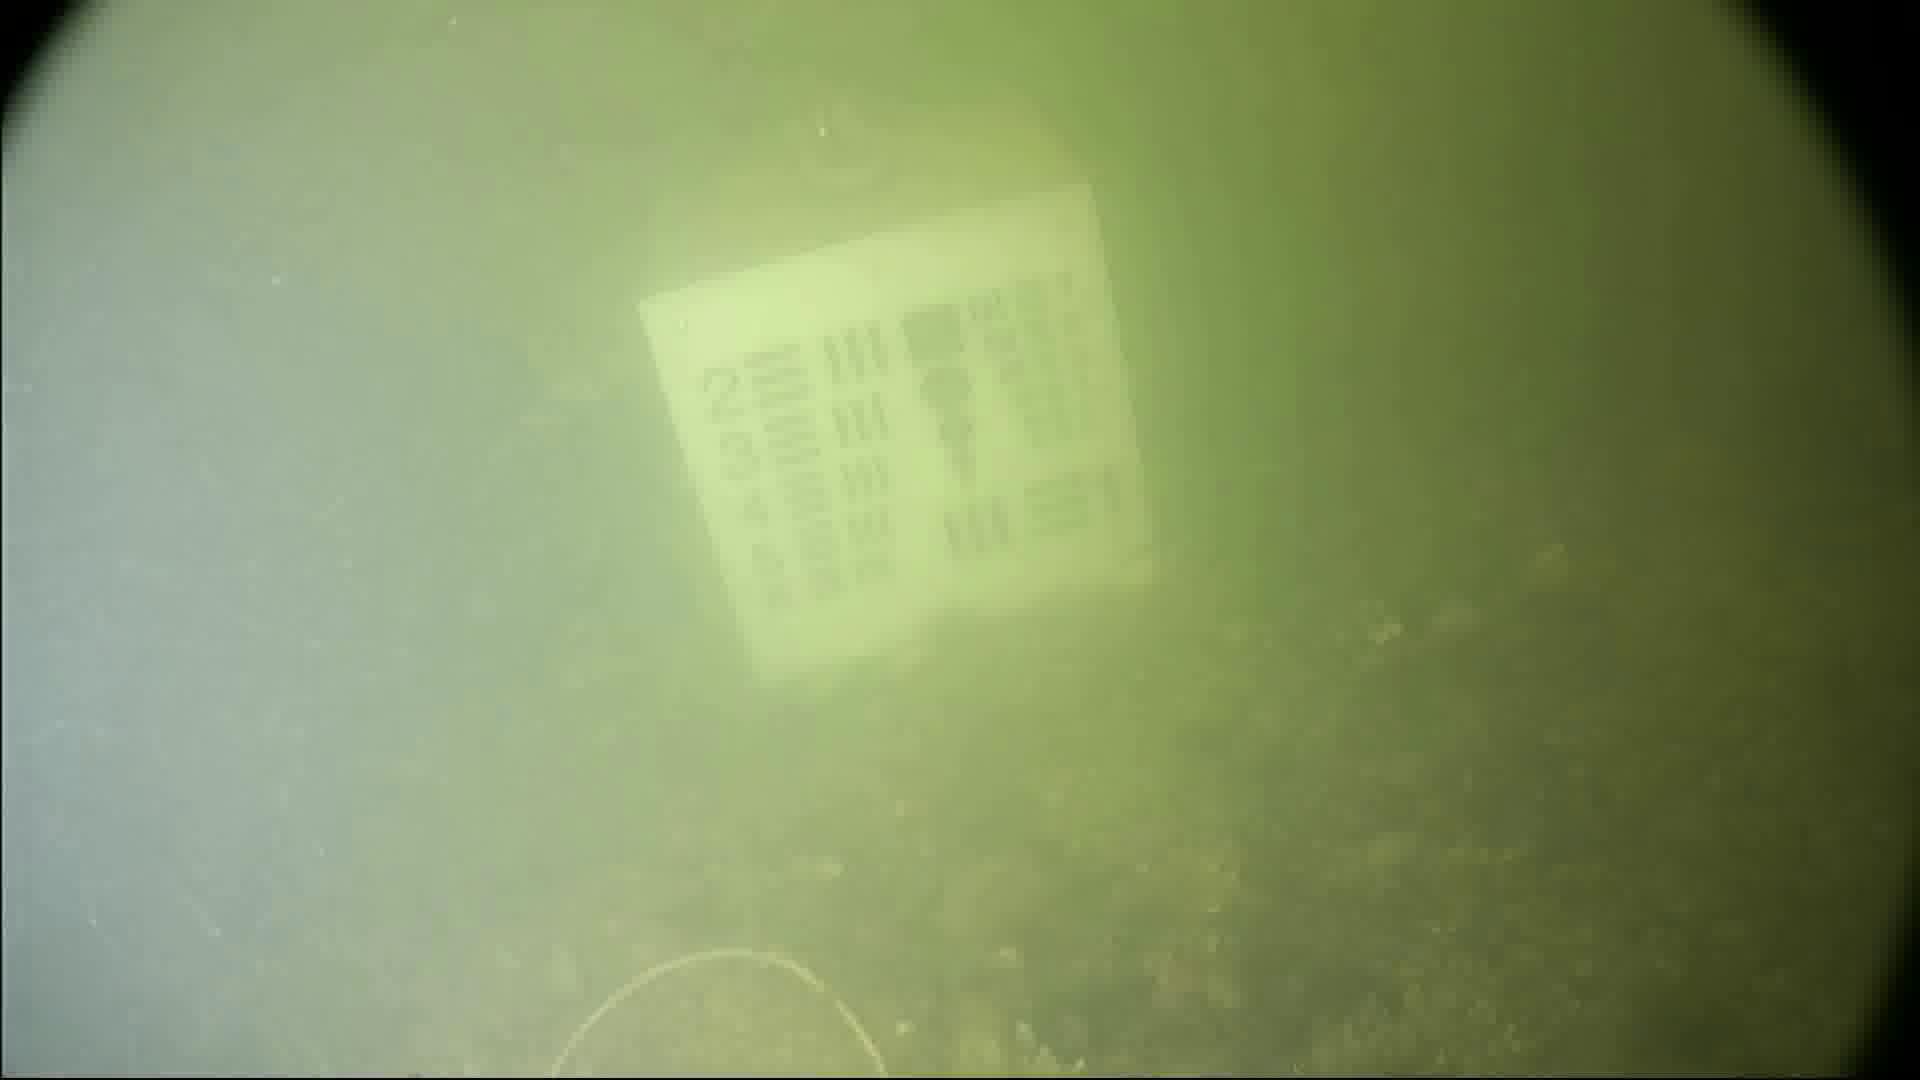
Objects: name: crab